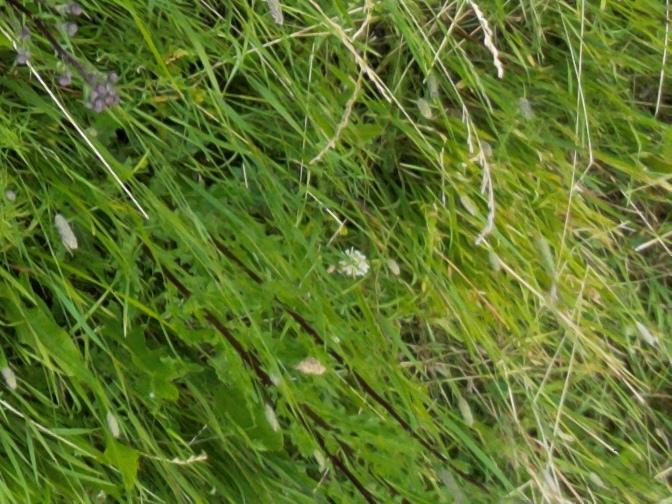
Flowers visible: yarrow flowers